Huntington, Indiana

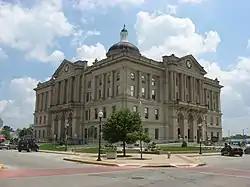
Huntington County Courthouse

The Wabash and Erie Canal was constructed through Huntington County in 1834 and added a major economic benefit to the area. In addition to the Wabash River cutting through Huntington (see Forks of the Wabash), this newly opened trade route accelerated the population and economic growth in Huntington.